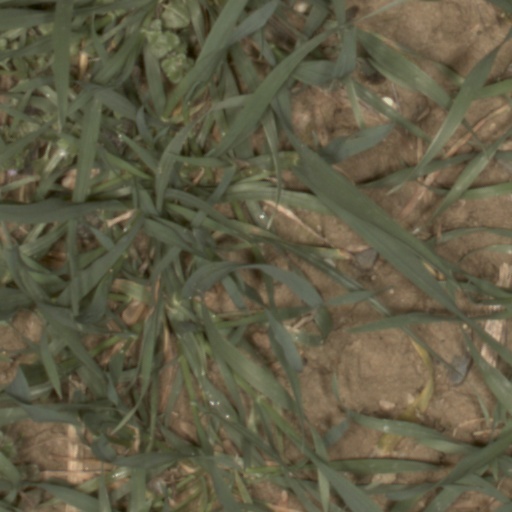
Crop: wheat